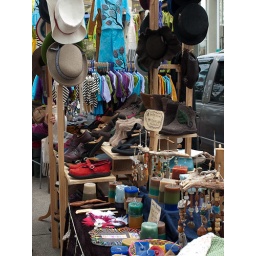
Clothes by Jayme Vineyard, shoes by Bob Walling, candles by Lee Ann Myers